Mount Bursik

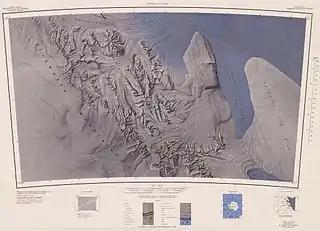
Mount Bursik

Mount Bursik is the central peak, high, of the Soholt Peaks, in the Heritage Range, Ellsworth Mountains. It was mapped by the United States Geological Survey from ground surveys and from U.S. Navy air photos, 1961–66, and named by the Advisory Committee on Antarctic Names for Captain Vlada D. Bursik, U.S. Navy, Deputy Commander, U.S. Navy Support Force, Antarctica, during Operation Deep Freeze 1966.